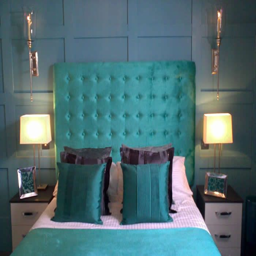
shaker style panelling behind the bed just looks heavenly : x